USS Douglas H. Fox

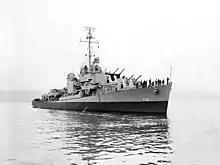
"Douglas H. Fox" in March 1945.

After refresher training at San Diego, "Fox" sailed on 30 September 1945 for the East Coast, arriving at New York City 17 October 1945 for the Navy Day celebrations. She put in at her home port of Norfolk, Virginia 2 November 1945 and served on local operations and plane guard duty in the Caribbean. She aided in the shakedown of the aircraft carrier from 14 January 1945 to 6 March 1946, visiting Rio de Janeiro in February. "Fox" remained in the Caribbean in various training and escort duties until 14 December 1946 when she arrived at New London for leave and upkeep.